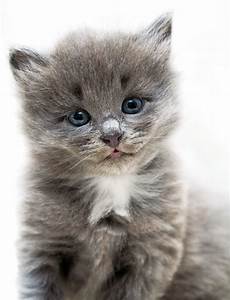
Label: cat